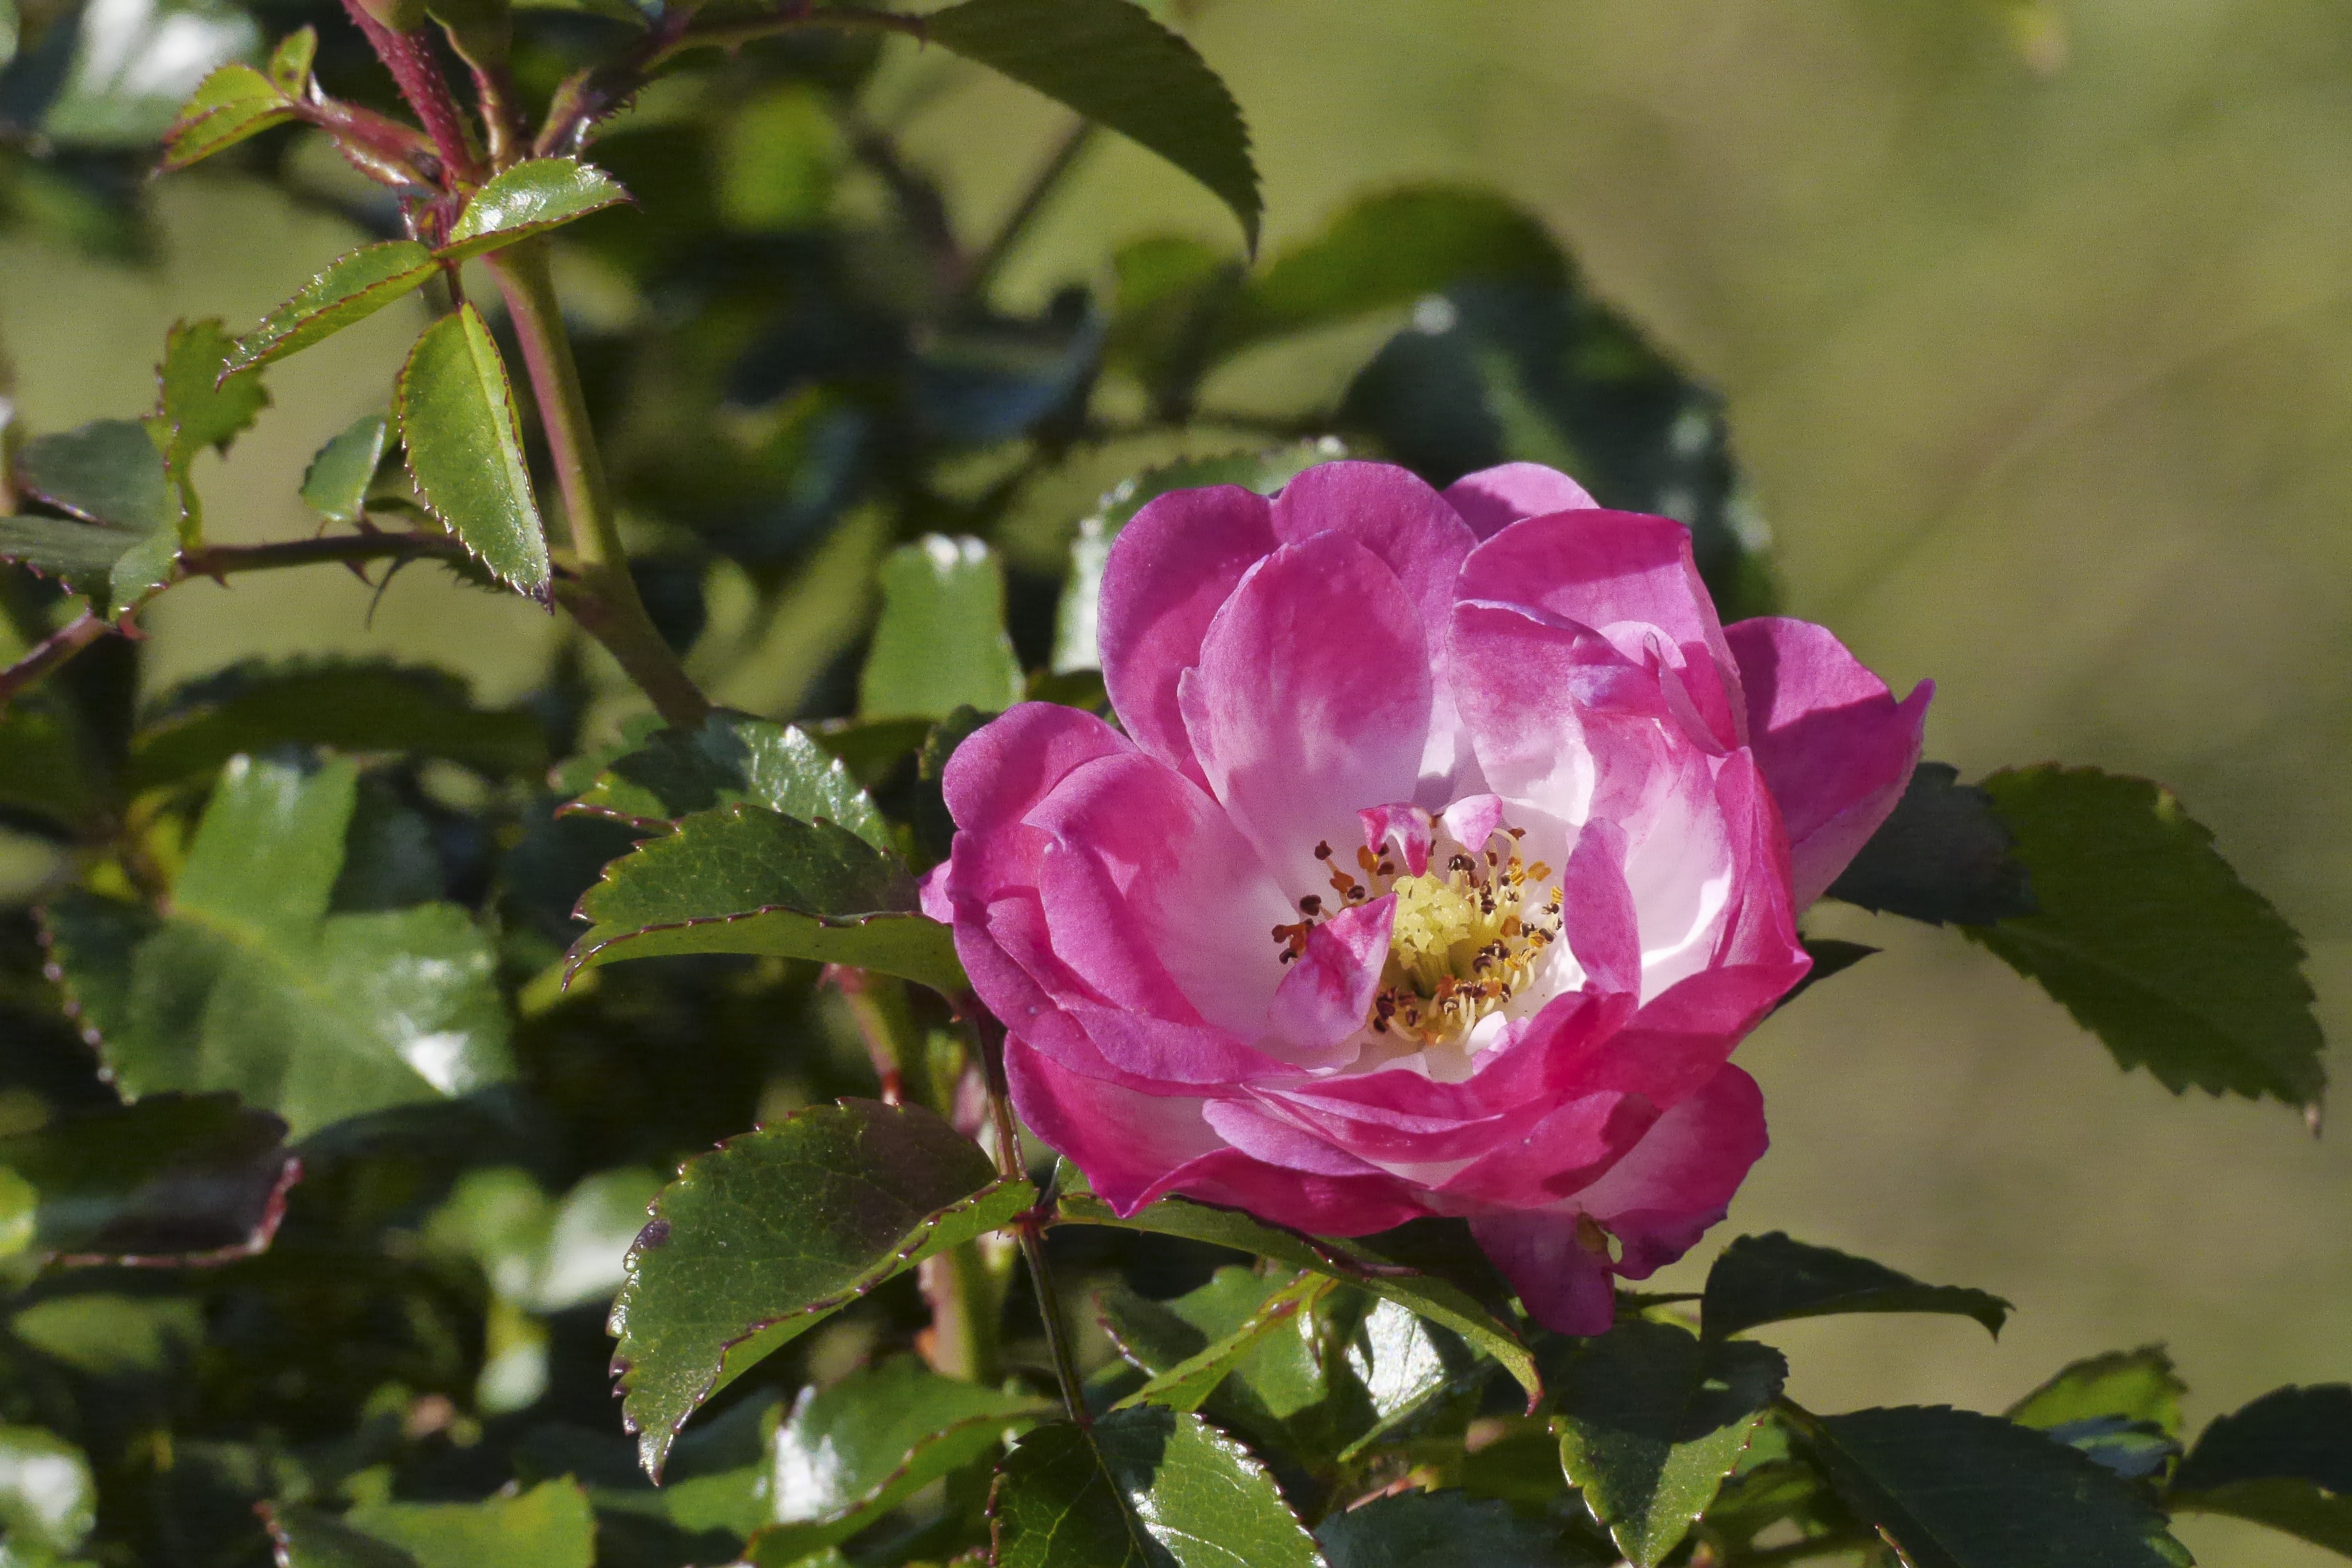
nature, blossom, plant, flower, petal, bloom, rose, romantic, botany, garden, close, flora, shrub, beauty, rose bloom, rose blooms, rosa canina, flowering plant, garden roses, rose family, land plant, rosa centifolia, camellia sasanqua, rosa rubiginosa